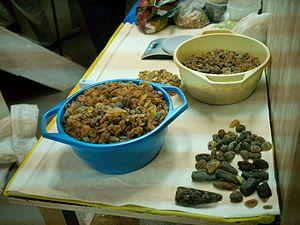
L' ambre de la Baltique, ou succinite, est une résine végétale fossilisée produite par des conifères de l'époque de l'Éocène, plus précisément, après datation radiométrique par la méthode potassium-argon, durant le Lutétien, il y a environ 44 Ma.